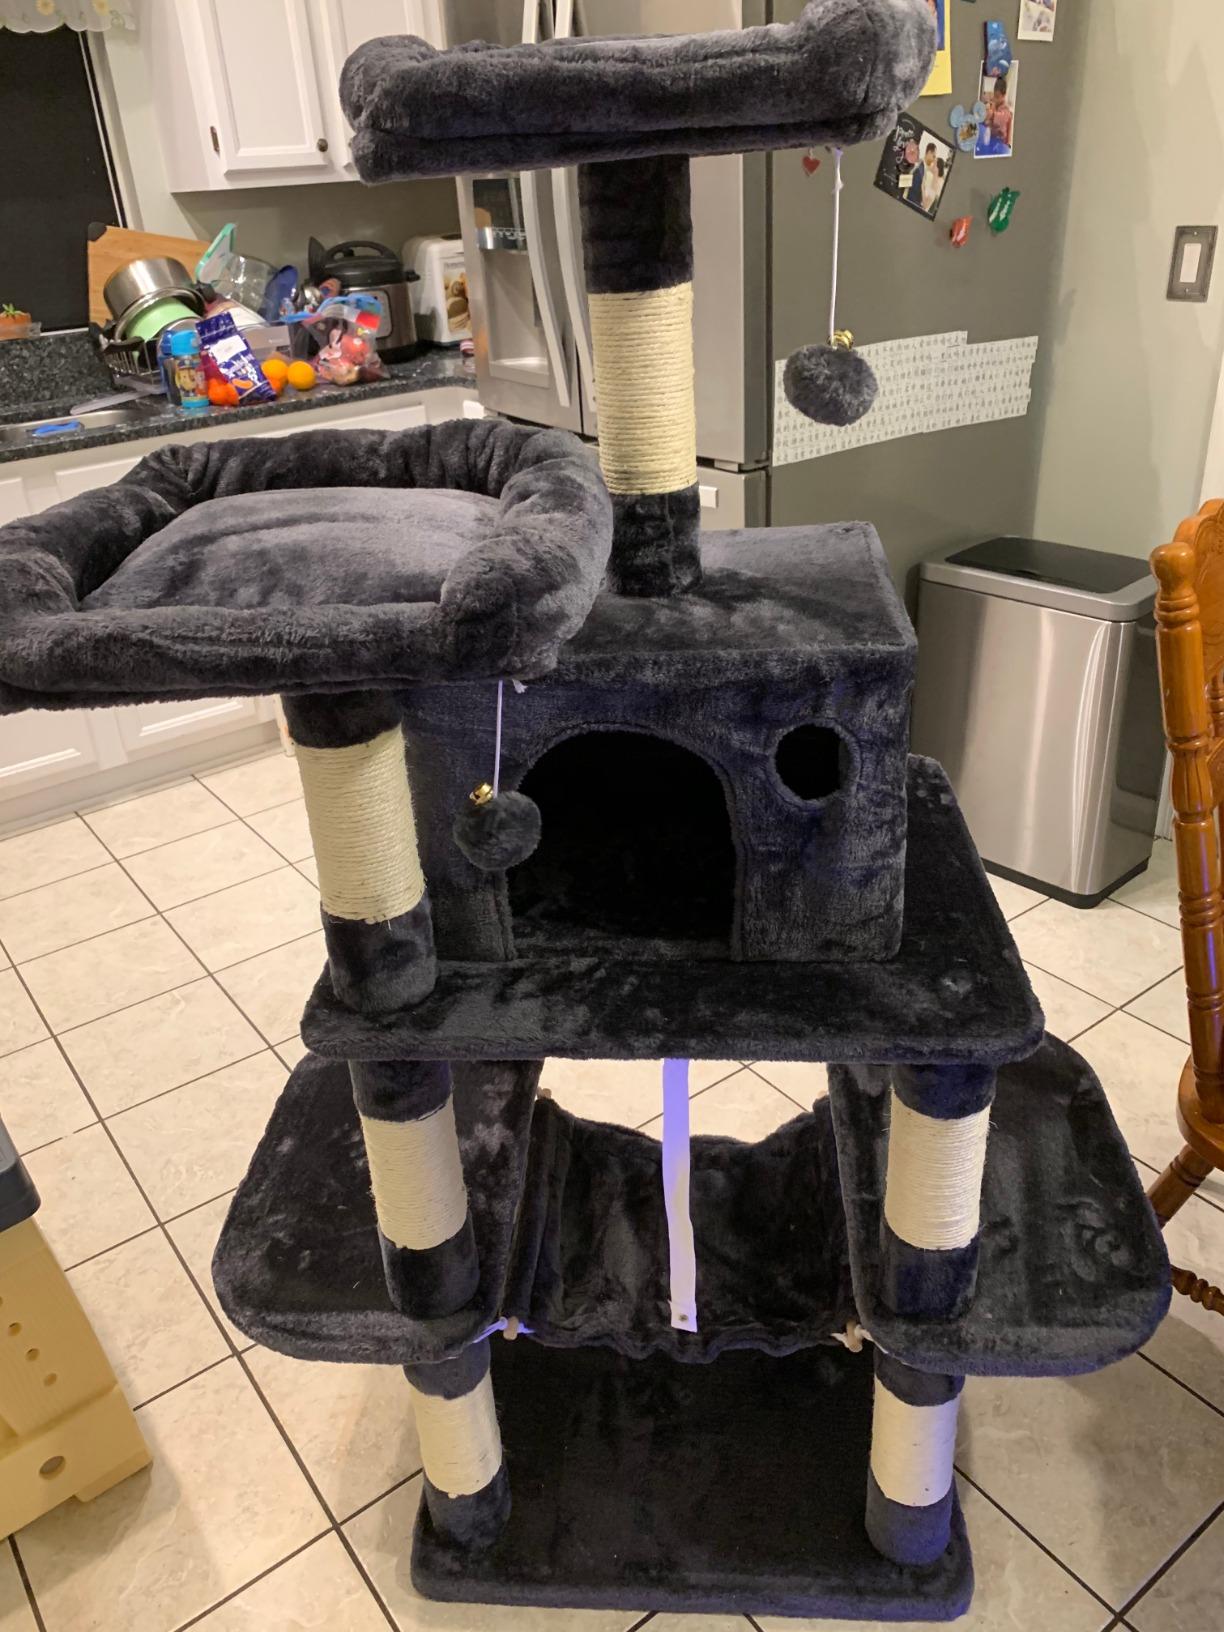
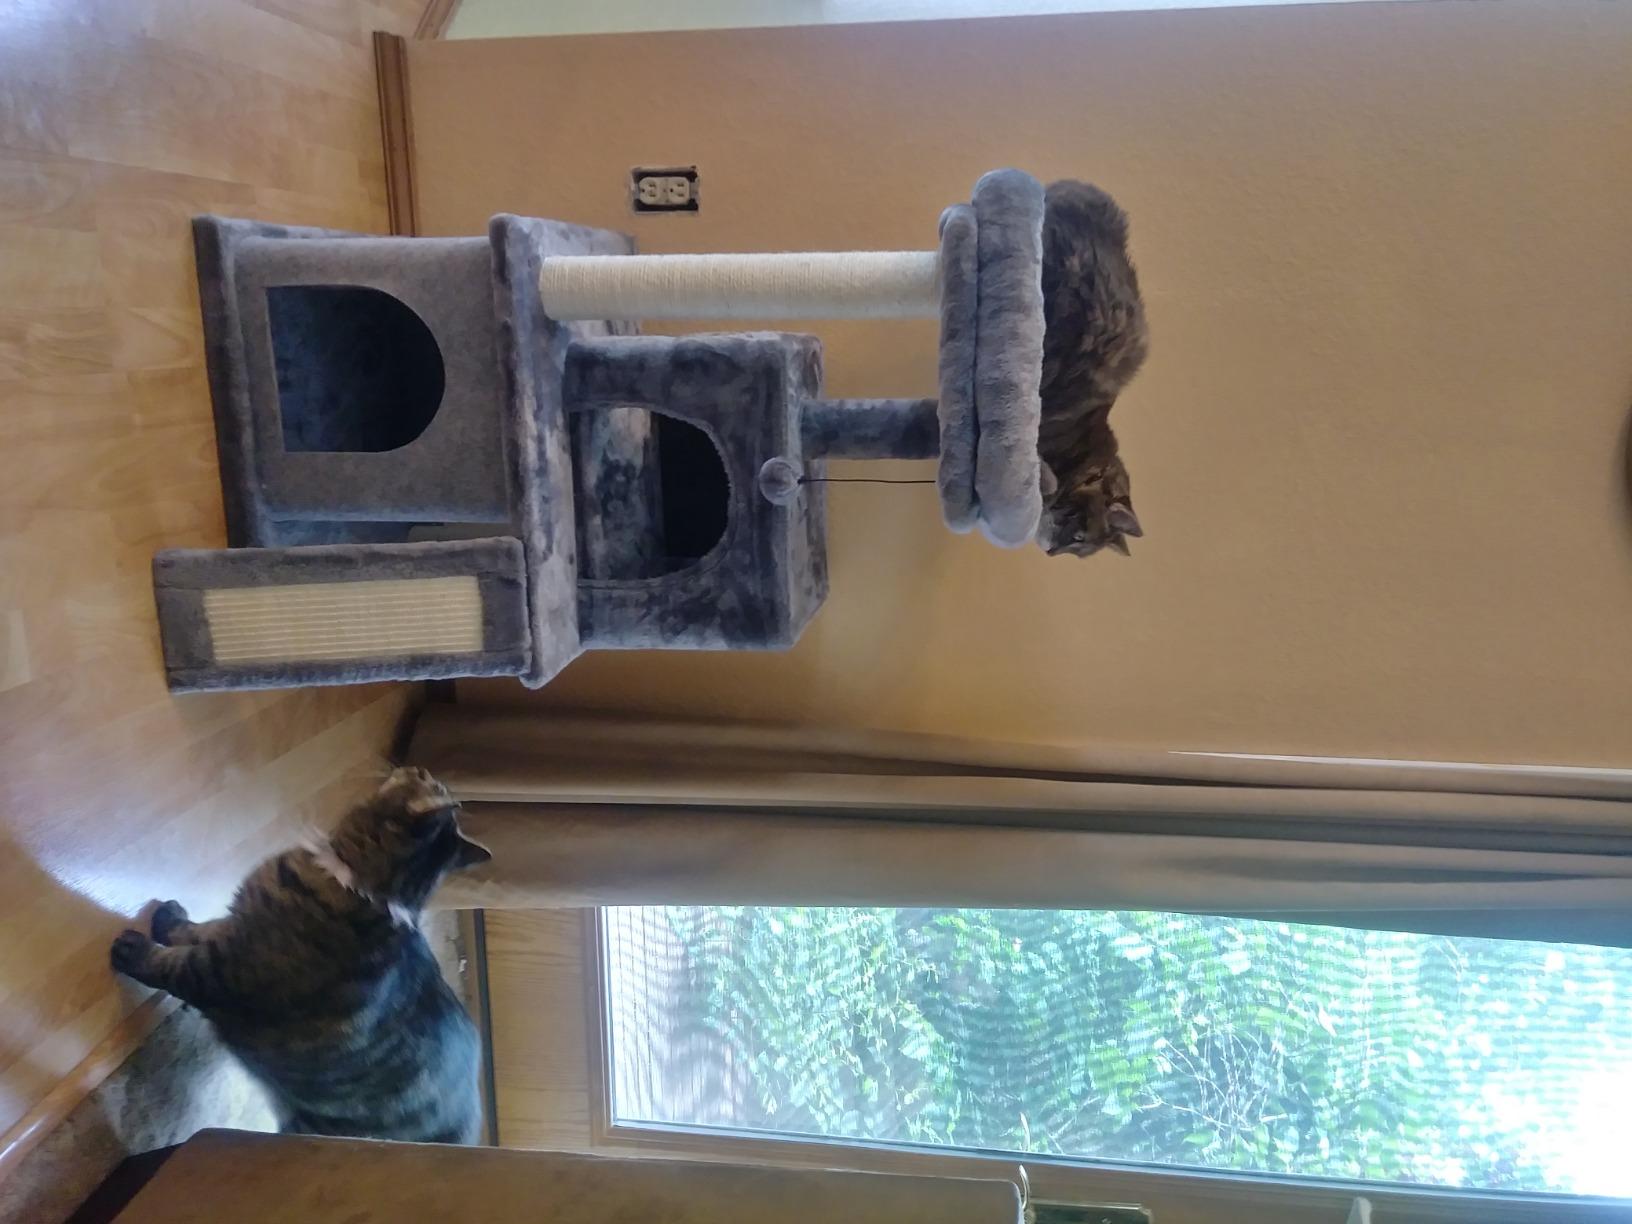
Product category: items_cat tree
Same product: no